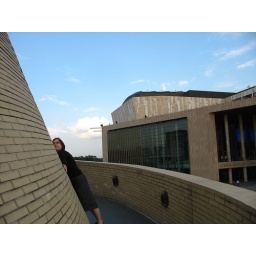
Rosie climbing a tower of Babel in the Ludwig museum car park